Oleksandr Sharkovsky

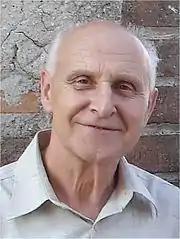
Sharkovsky in 2006

Oleksandr Mykolayovych Sharkovsky (7 December 1936 – 21 November 2022) was a Ukrainian mathematician most famous for developing Sharkovsky's theorem on the periods of discrete dynamical systems in 1964.